Consumer Reports

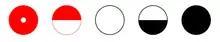
Harvey balls – red/black modification used by "Consumer Reports"

"Consumer Reports" graphs formerly used a modified form of Harvey balls for qualitative comparison. The round ideograms were arranged from best to worst. On the left of the diagram, the red circle indicated the highest rating, the half red and white circle was the second highest rating, the white circle was neutral, the half black circle was the second-lowest rating, and the entirely black circle was the lowest rating possible.